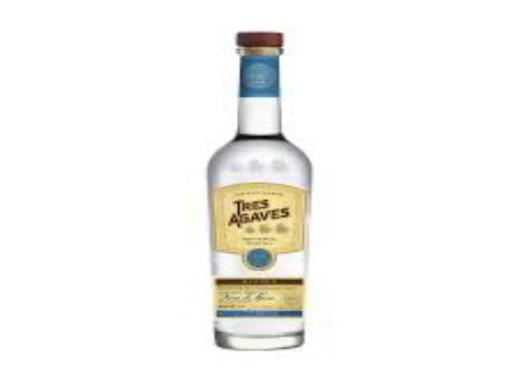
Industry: Food